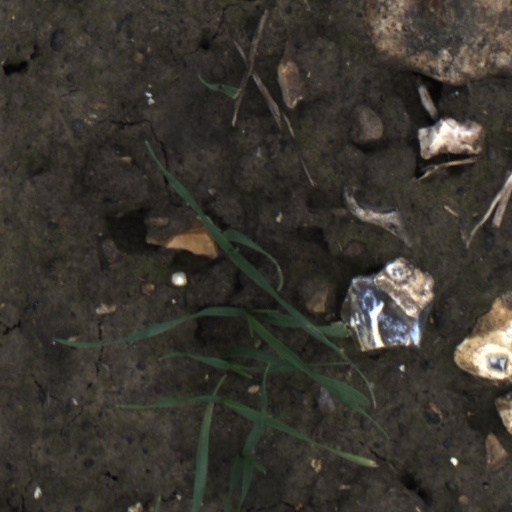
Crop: wheat